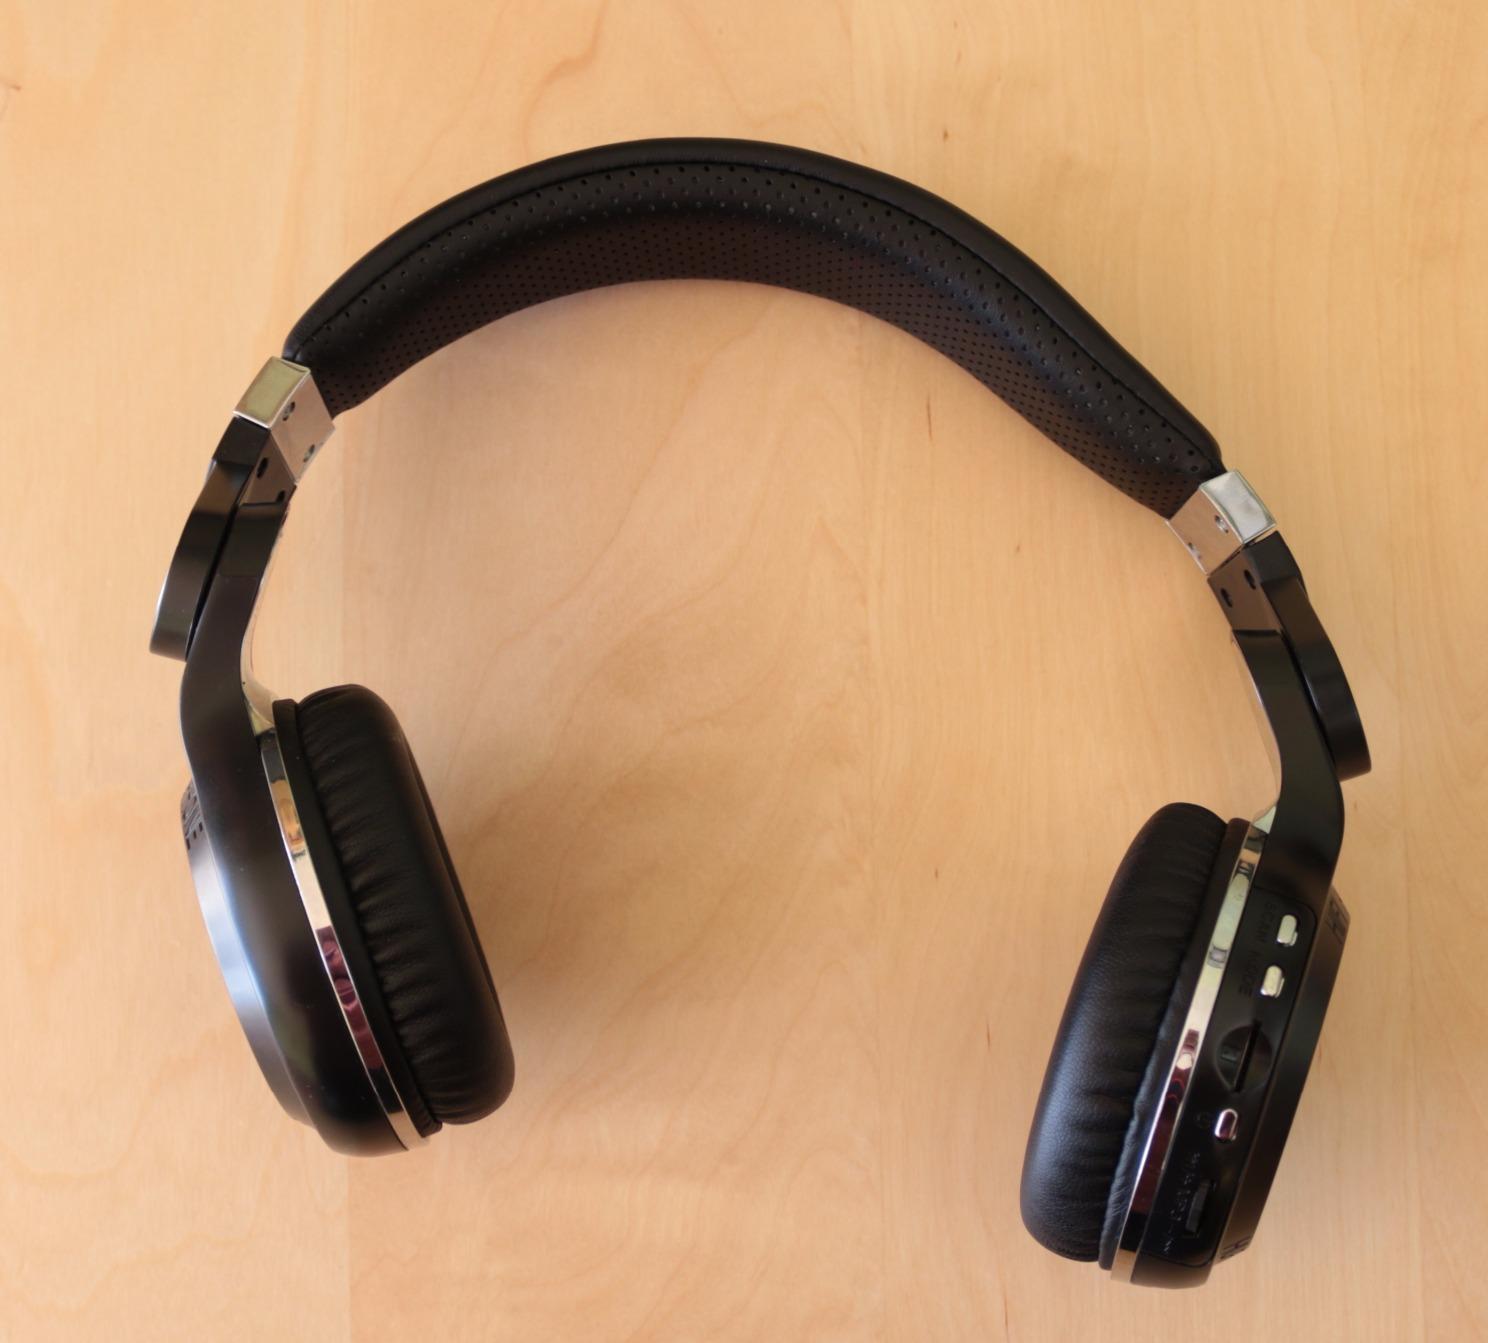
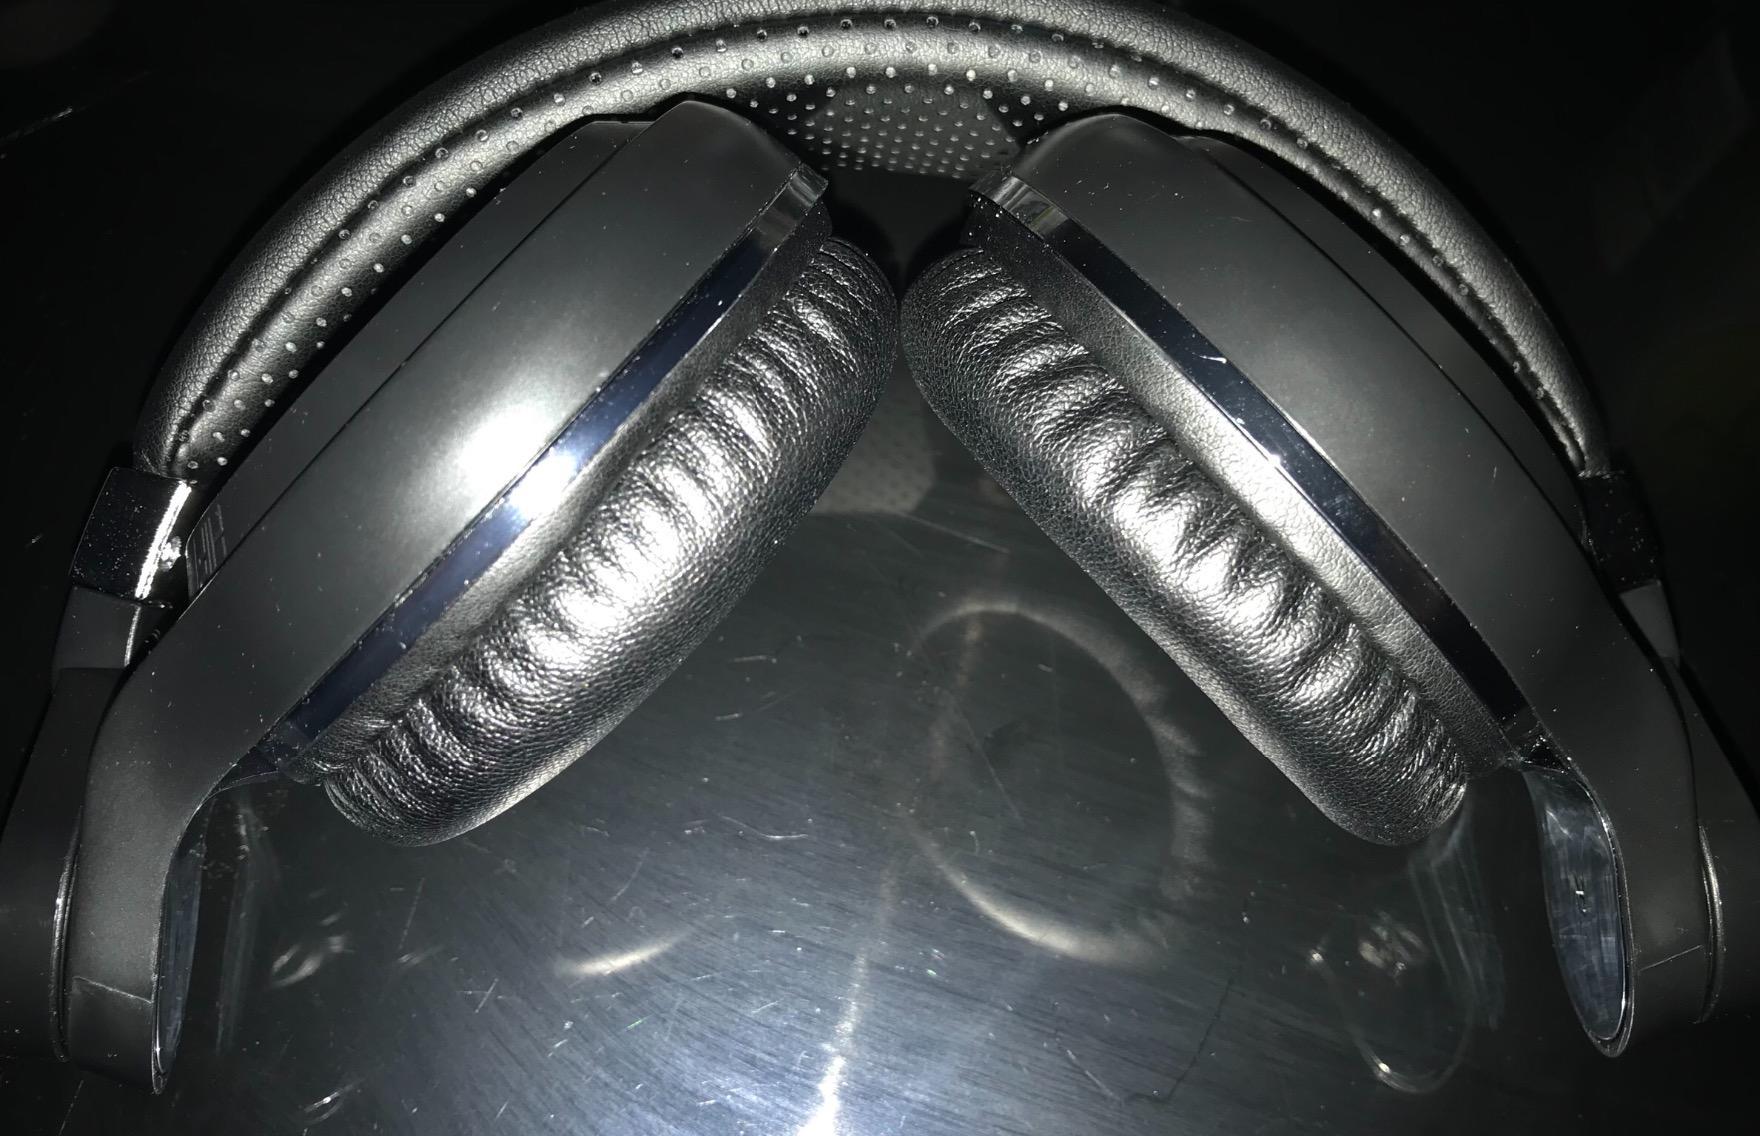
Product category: headphones
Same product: no